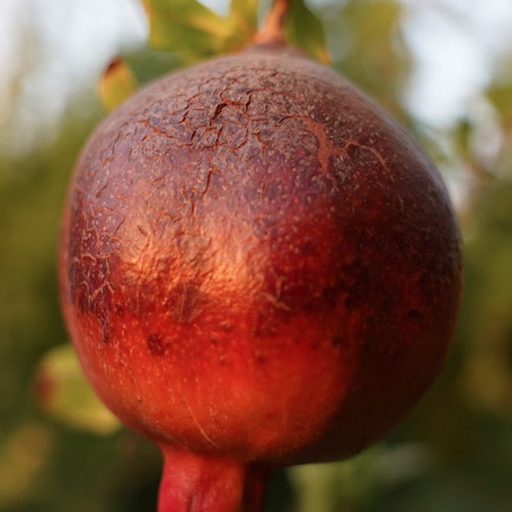
Label: Sunburn